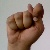
The image shows a hand gesture representing the letter 'T' in Indian Sign Language.